Egyptian calendar

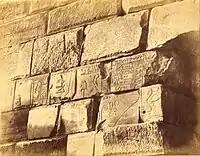
A hieroglyphic calendar at Elephantine.

Current understanding of the earliest development of the Egyptian calendar remains speculative. A tablet from the reign of the First Dynasty pharaoh Djer (BC) was once thought to indicate that the Egyptians had already established a link between the heliacal rising of Sirius ( or "Sopdet", "Triangle"; , "Sôthis") and the beginning of their year, but more recent analysis has questioned whether the tablet's picture refers to Sirius at all. Similarly, based on the Palermo Stone, Alexander Scharff proposed that the Old Kingdom observed a 320-day year, but his theory has not been widely accepted. Some evidence suggests the early civil calendar had 360 days, although it might merely reflect the unusual status of the five epagomenal days as days "added on" to the proper year.